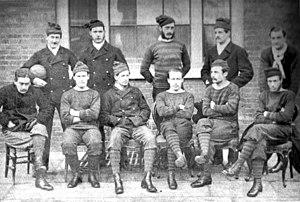
Le Royal Engineers Association Football Club est un club de football anglais représentant le Corps des Ingénieurs Royaux et communément connu comme « Sapeurs ». Il est dans les années 1870 un des plus forts club de football de l’Angleterre, disputant en 1873 la toute première finale de la Coupe d'Angleterre de football puis remportant le trophée en 1875. Il a au total participé à quatre finales en huit participations.